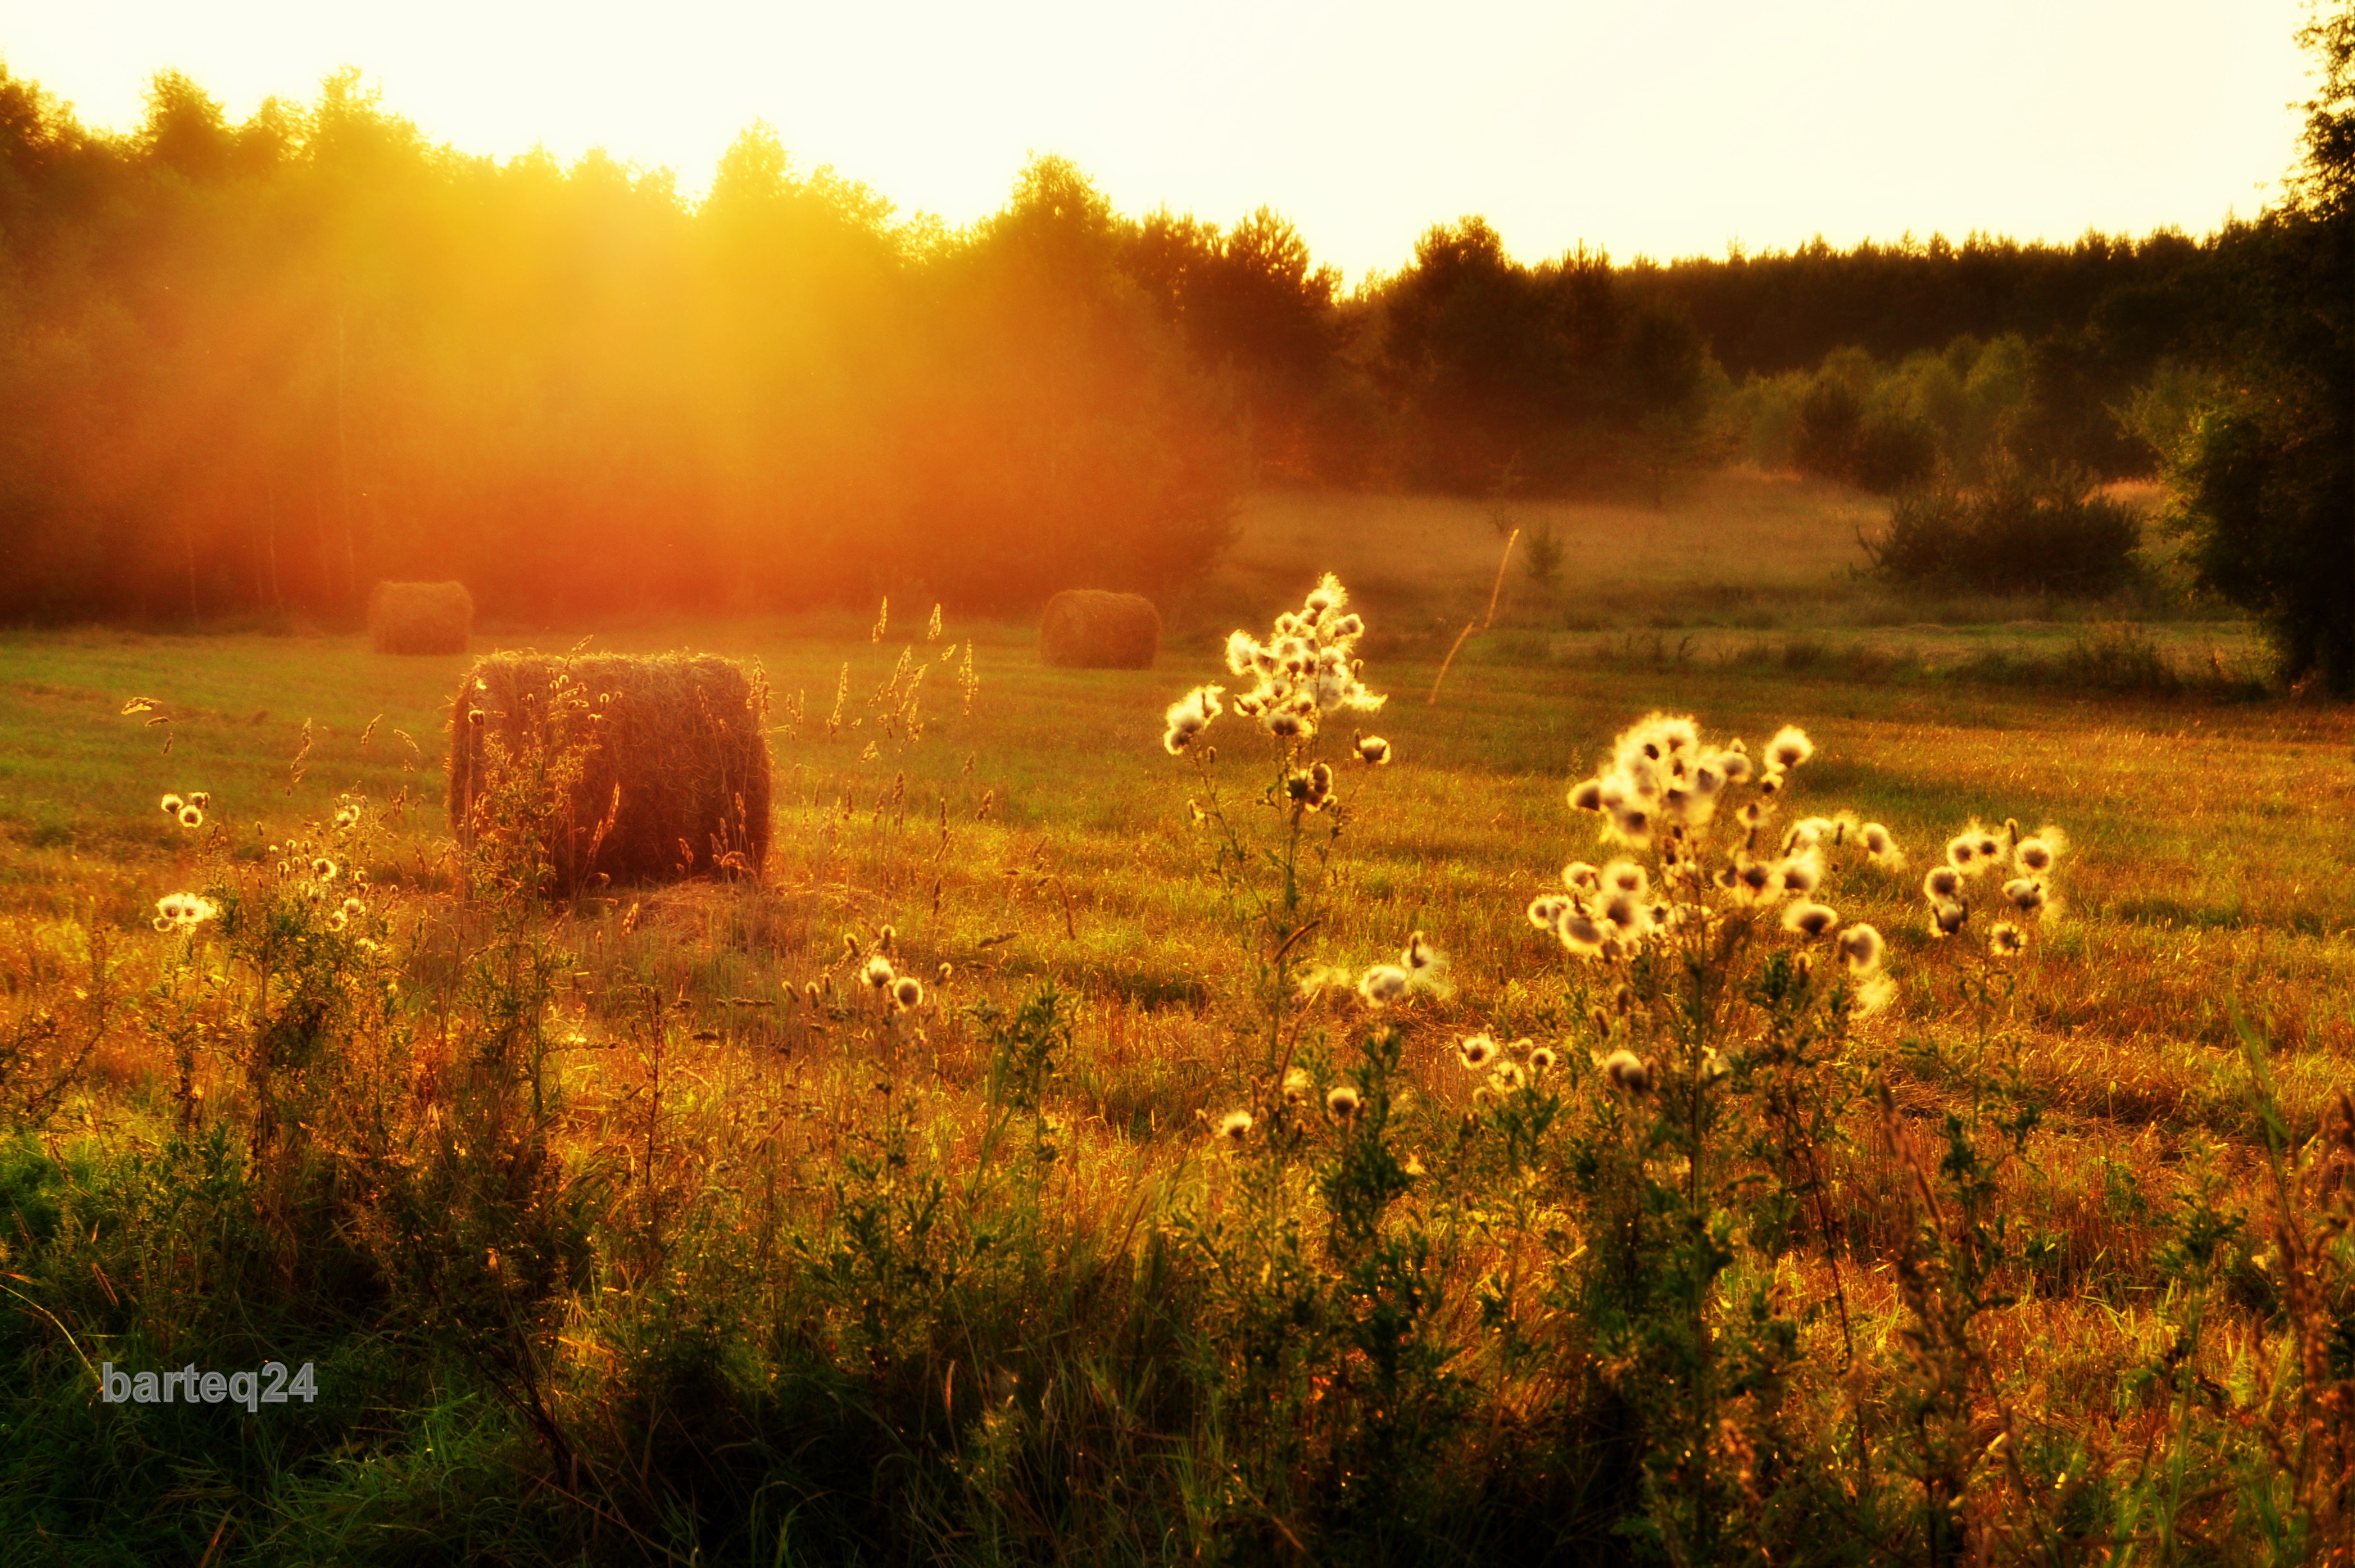
landscape, tree, nature, forest, grass, wilderness, sun, sunrise, sunset, mist, field, meadow, prairie, sunlight, morning, leaf, flower, dawn, summer, village, dusk, europe, evening, autumn, season, savanna, poland, habitat, mazovia, stupsk, rural area, m awa, natural environment, atmospheric phenomenon